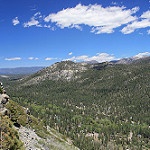
Label: mountain